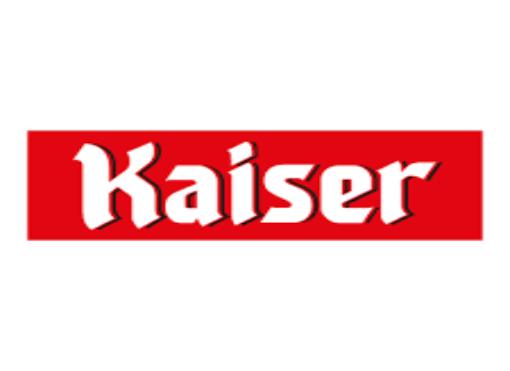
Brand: KAIER
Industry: Clothes